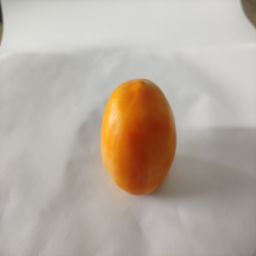
Crop: Tomato
Quality: Ripe